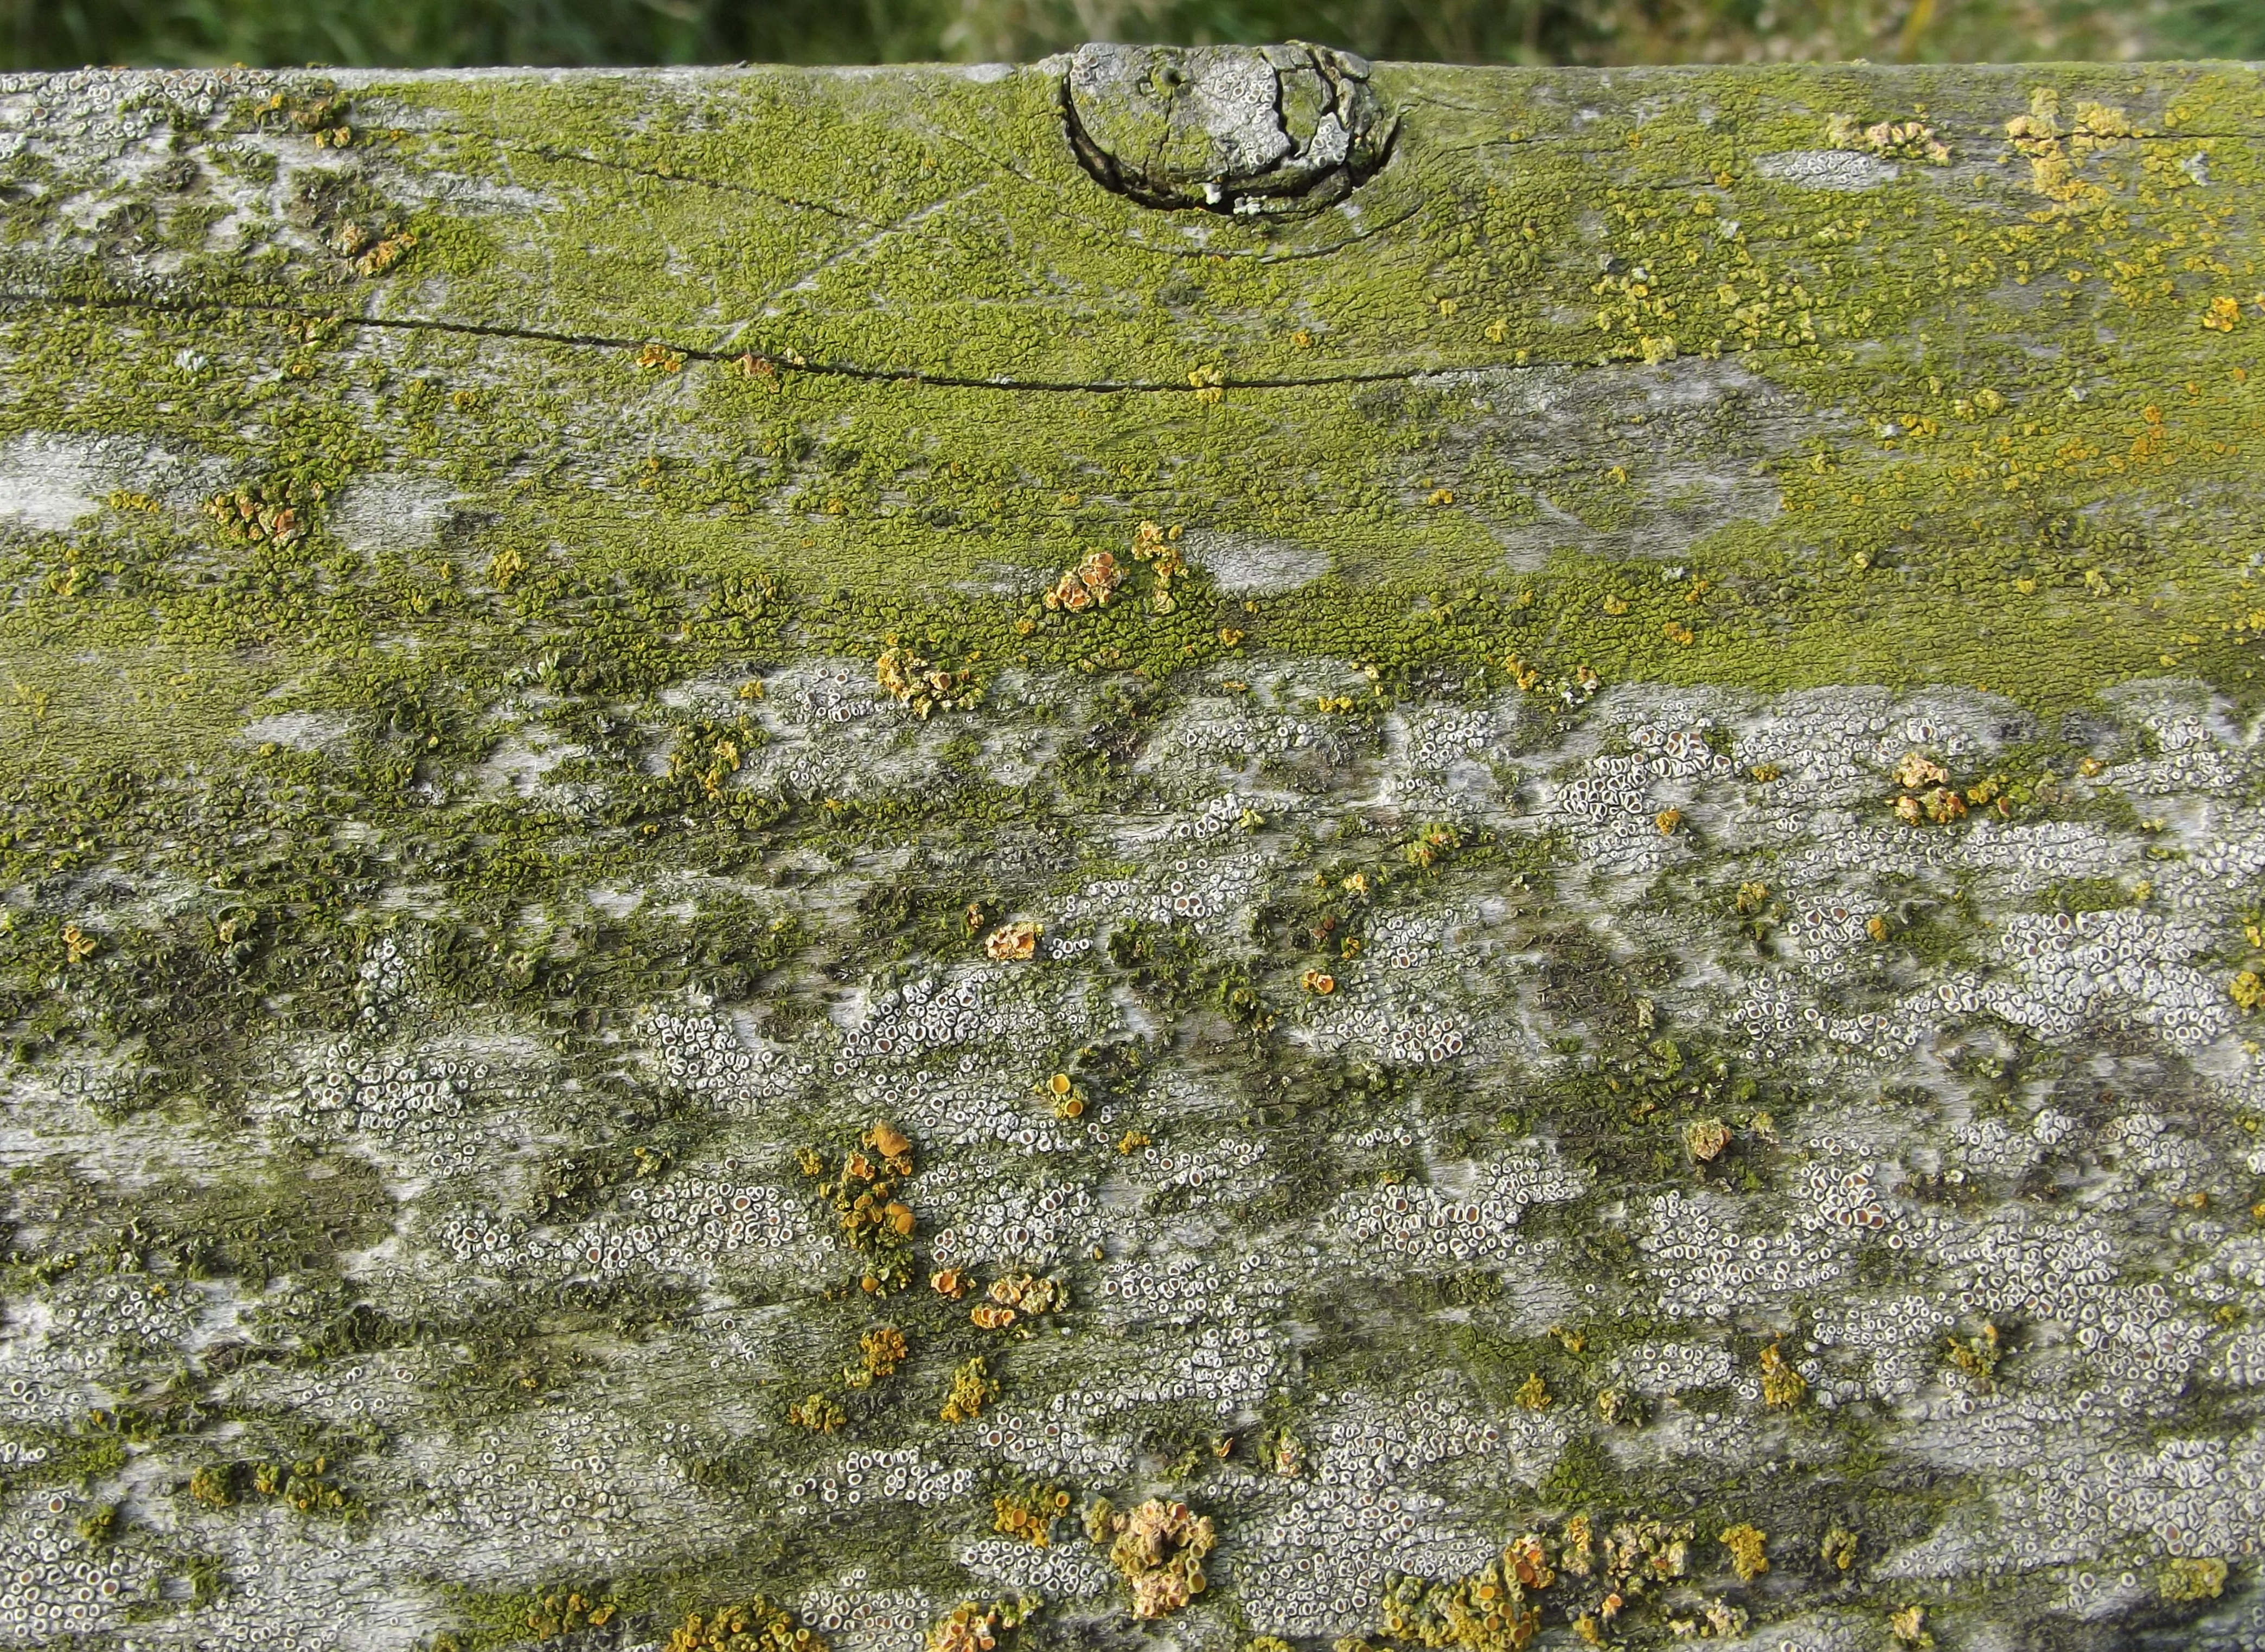
tree, grass, rock, plant, board, wood, lawn, meadow, leaf, flower, old, moss, wildlife, seaweed, autumn, garden, flora, weathered, wildflower, weave, wetland, tundra